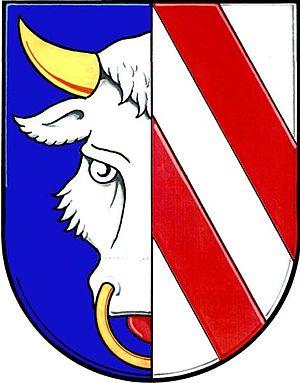
Rymice est une commune du district de Kroměříž, dans la région de Zlín, en République tchèque. Sa population s'élevait à 606 habitants en 2018.